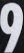
Number: 9